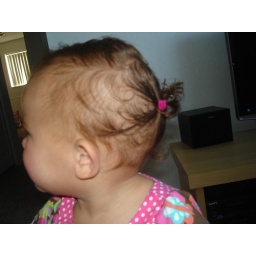
I think Sophie looks so cute in pig tails. But they don't last long--she pulls them out!